KOSF

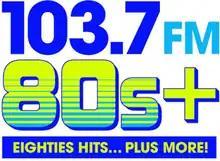
Logo as "80s Plus 103.7"

On May 24, 2021, at 10 am, KOSF relaunched with a broader-based classic hits format as "80s Plus 103.7". While 1980s hits still remain the focus of the format, the change saw the station added some songs from the late 1970s and the 1990s. To a certain extent, this brought the station closer to what it was prior to the debut of the prior format. The last song as "iHeart '80s" was "Oh Sherrie" by Hanford native Steve Perry, while the first song as "80s Plus" was "I Love Rock 'n' Roll" by Joan Jett & the Blackhearts.